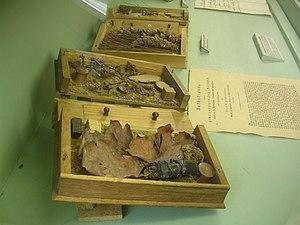
Une xylothèque est le lieu où est conservée et consultée une collection organisée de bois. Par métonymie, la xylothèque désigne aussi la collection elle-même. Matériau omniprésent, même dans une société fortement industrialisée, le bois peut être étudié sous divers aspects. Une xylothèque est utile comme référence pour identifier les espèces dans des études de systématique ou d'anatomie du bois, mais aussi, entre autres, en ethnographie, en archéologie, en criminalistique ou pour la restauration d'œuvres d'art et pour déterminer la valeur économique des essences de bois. Les échantillons sont aussi utilisés pour étudier les propriétés physiques et mécaniques du bois, comme sa dureté et sa résistance.